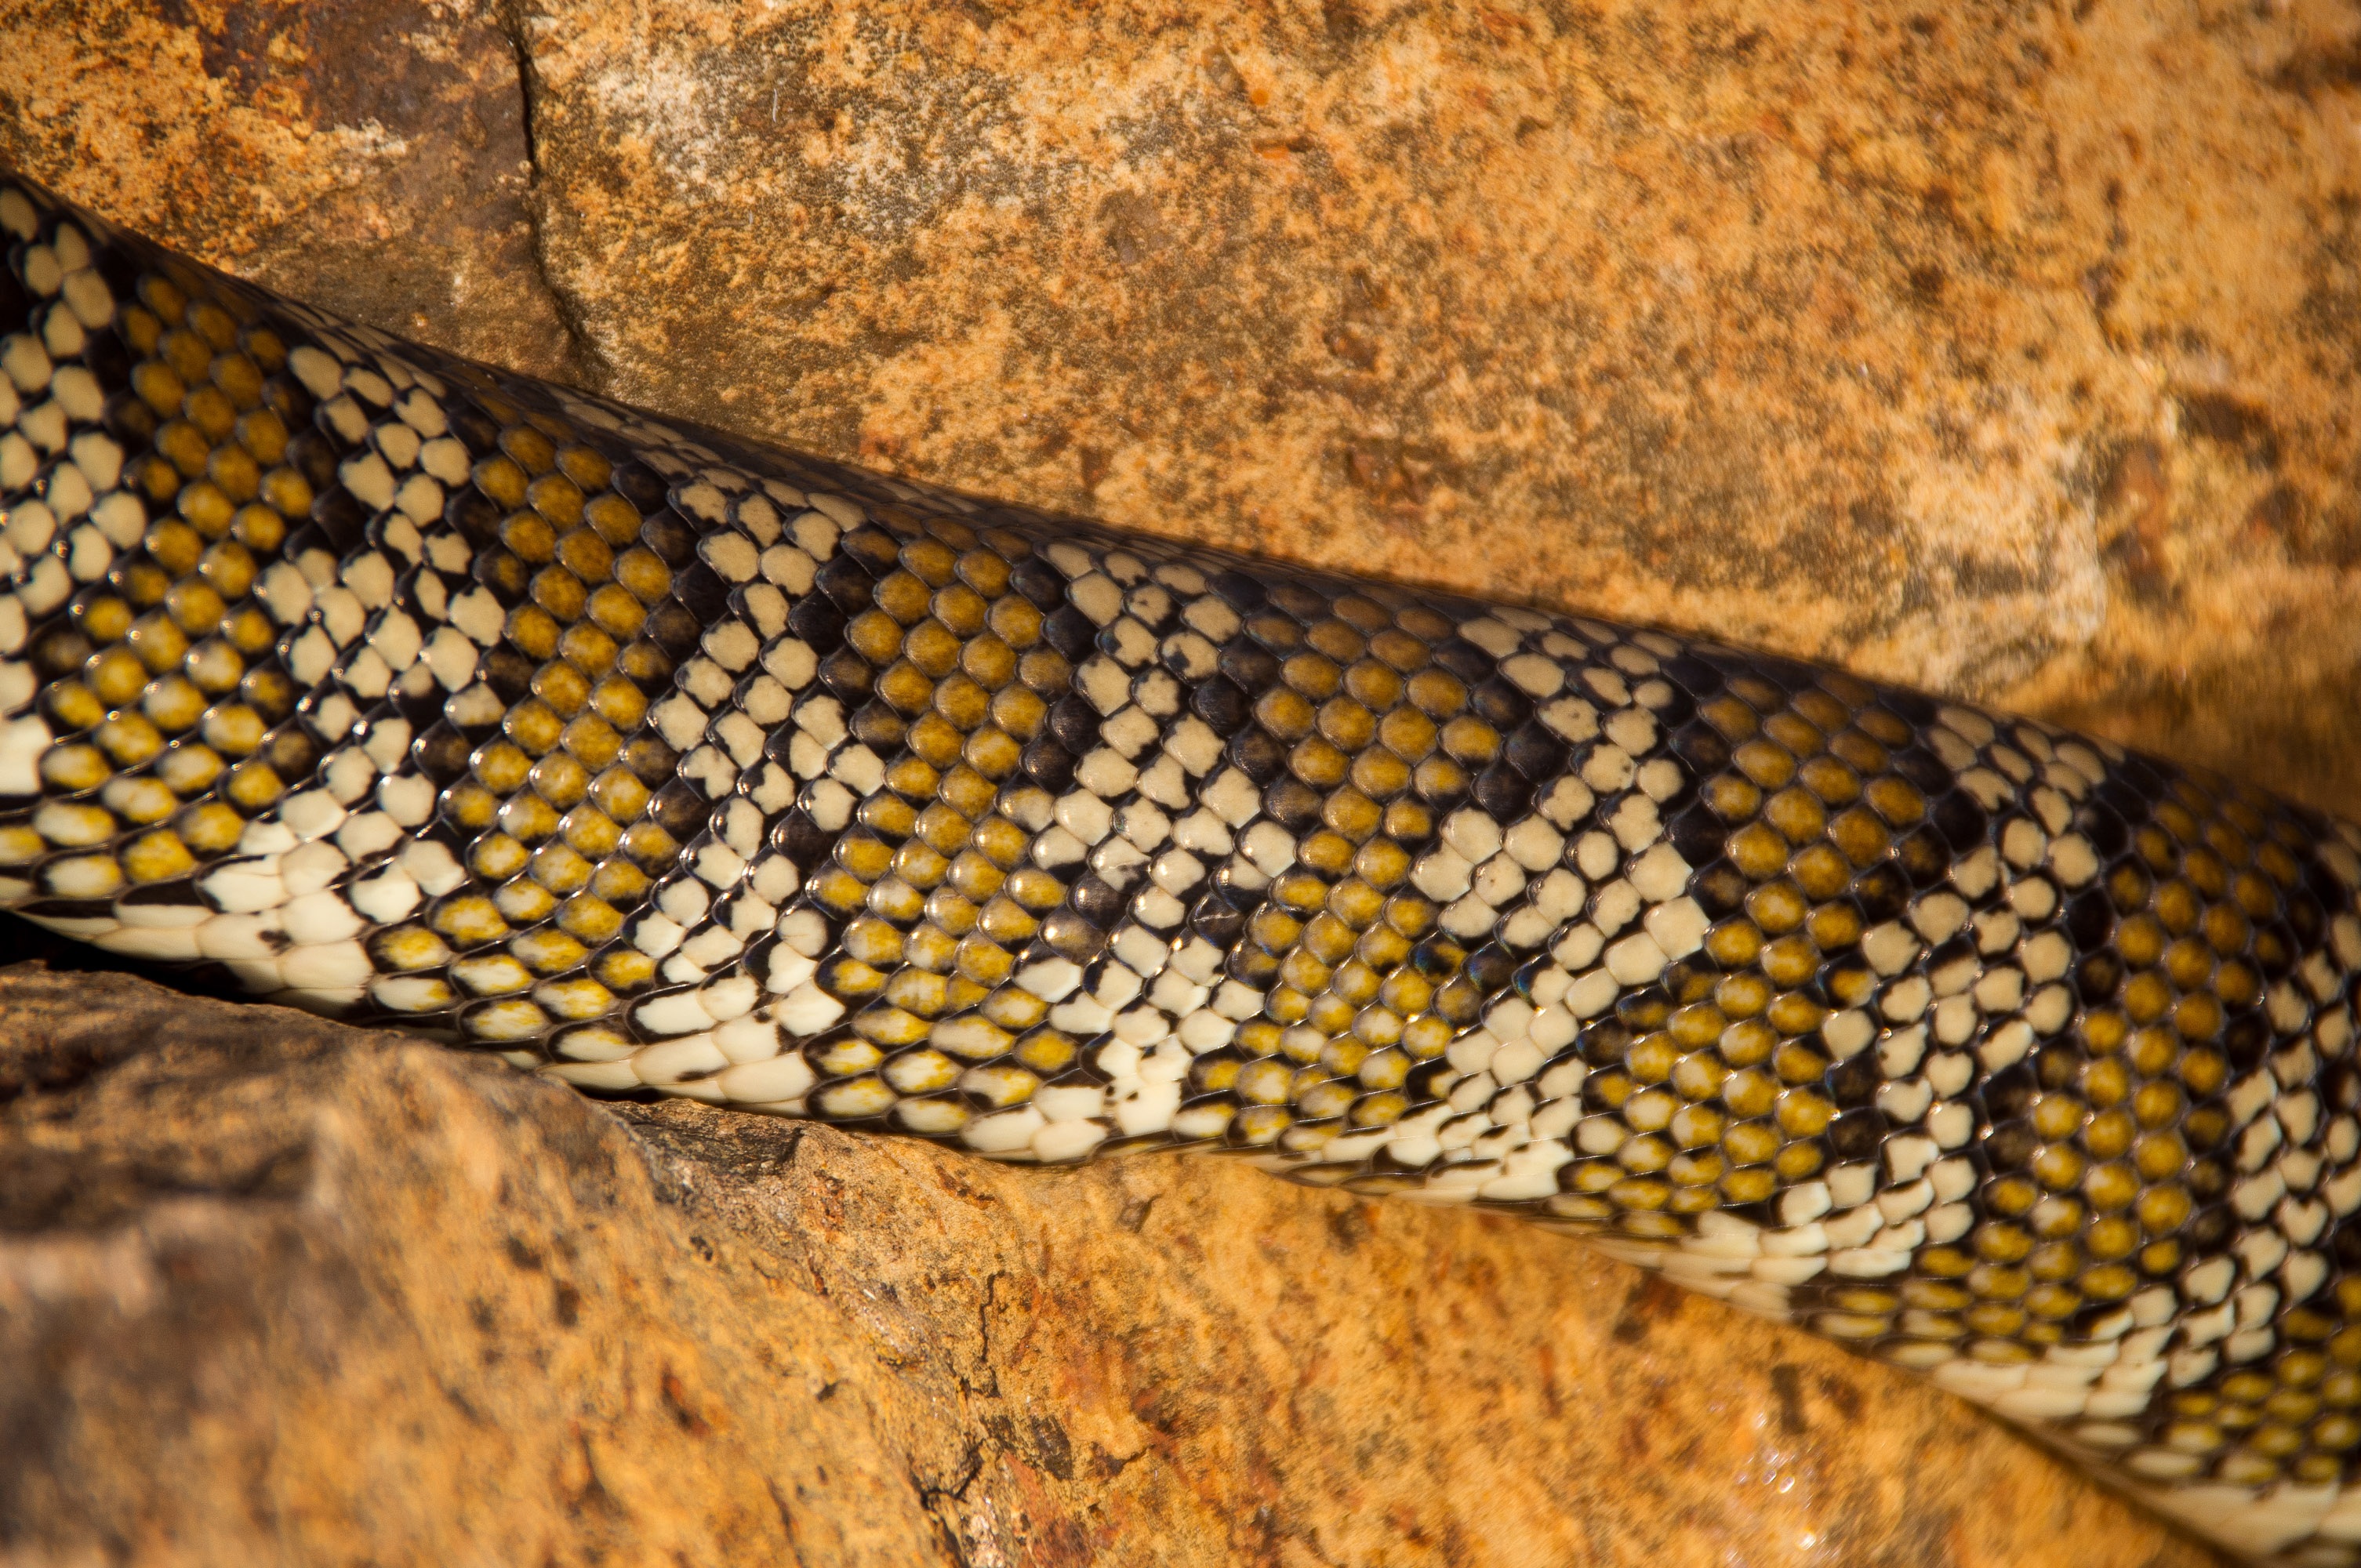
rock, wildlife, wild, pattern, reptile, fauna, close up, australia, skin, snake, rattlesnake, vertebrate, queensland, python, serpent, viper, garter snake, carpet python, colubridae, sidewinder, eastern diamondback rattlesnake, boa constrictor, scaled reptile, boas, hognose snake, kingsnake